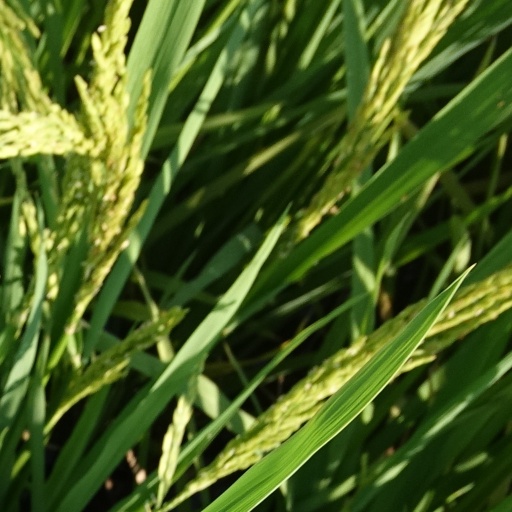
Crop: rice